Knights Templar Cartel

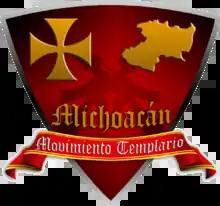

The Knights Templar Cartel was a Mexican criminal organization originally composed of the remnants of La Familia Michoacana drug cartel based in the Mexican State of Michoacán.